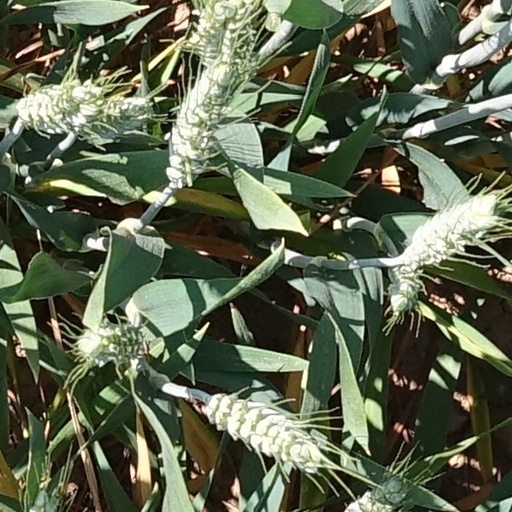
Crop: wheat